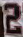
Number: 2